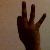
The image shows a hand gesture representing the number 9 in Indian Sign Language.